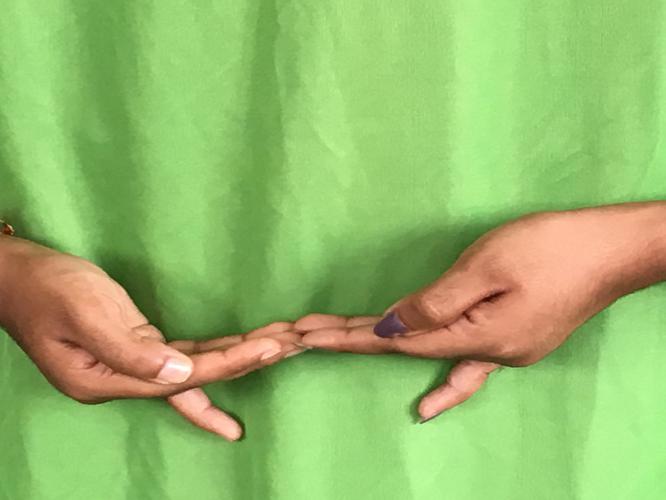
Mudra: Khatva
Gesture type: double_hand